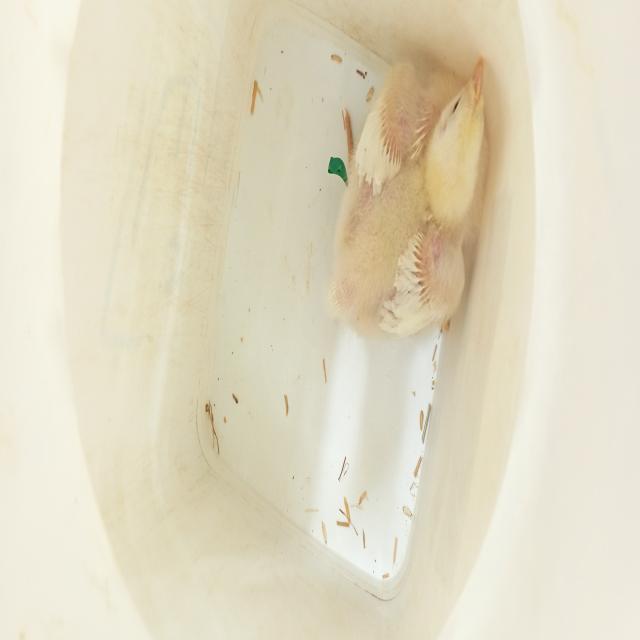
Weight: 423 g